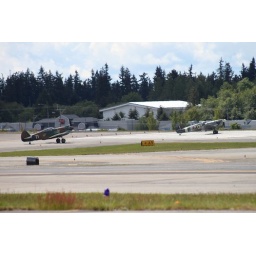
Flying Heritage Collection Fly Day May 22 2010 - Paul Allen's vintage airplane museum, many in flying order